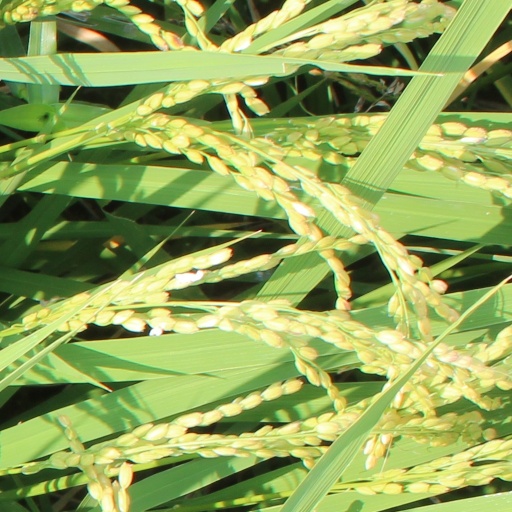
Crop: rice